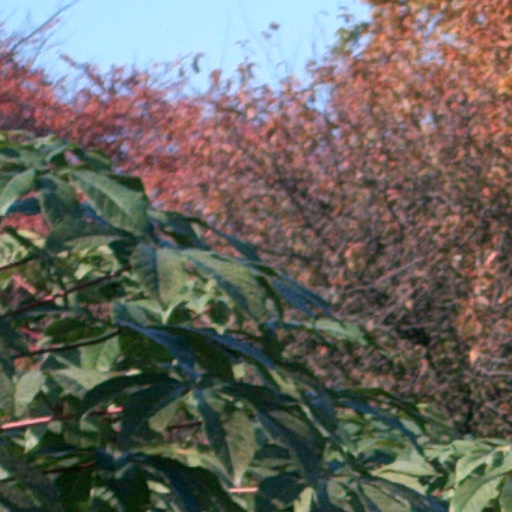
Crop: cassava